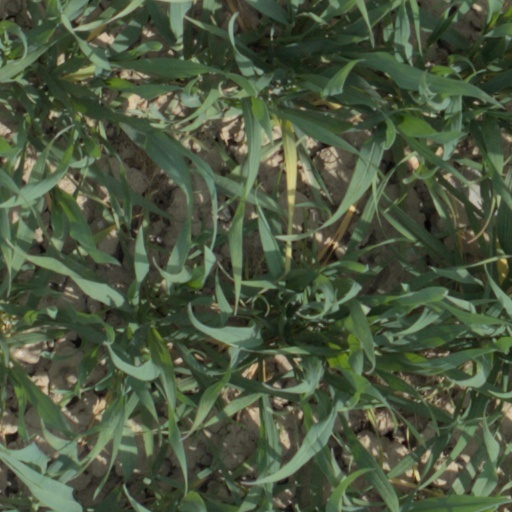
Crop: wheat